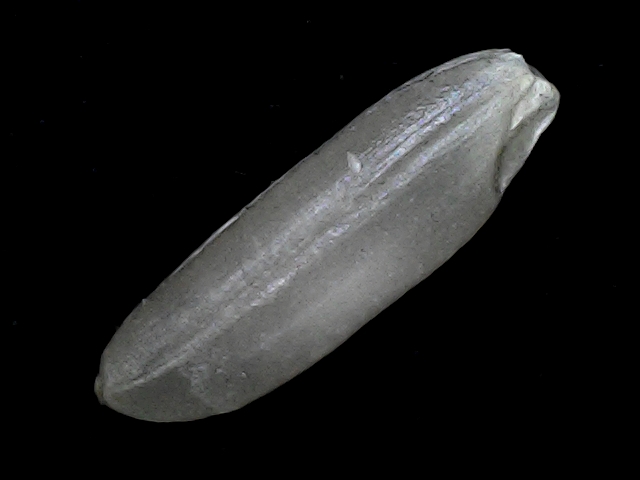
Rice variety: BD85